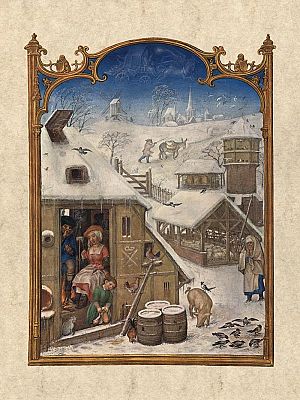
Månedsbilleder / Overblik
'Februar' i Grimani Breviar (Flandern, ca. 1510, Bibl. Marciana)